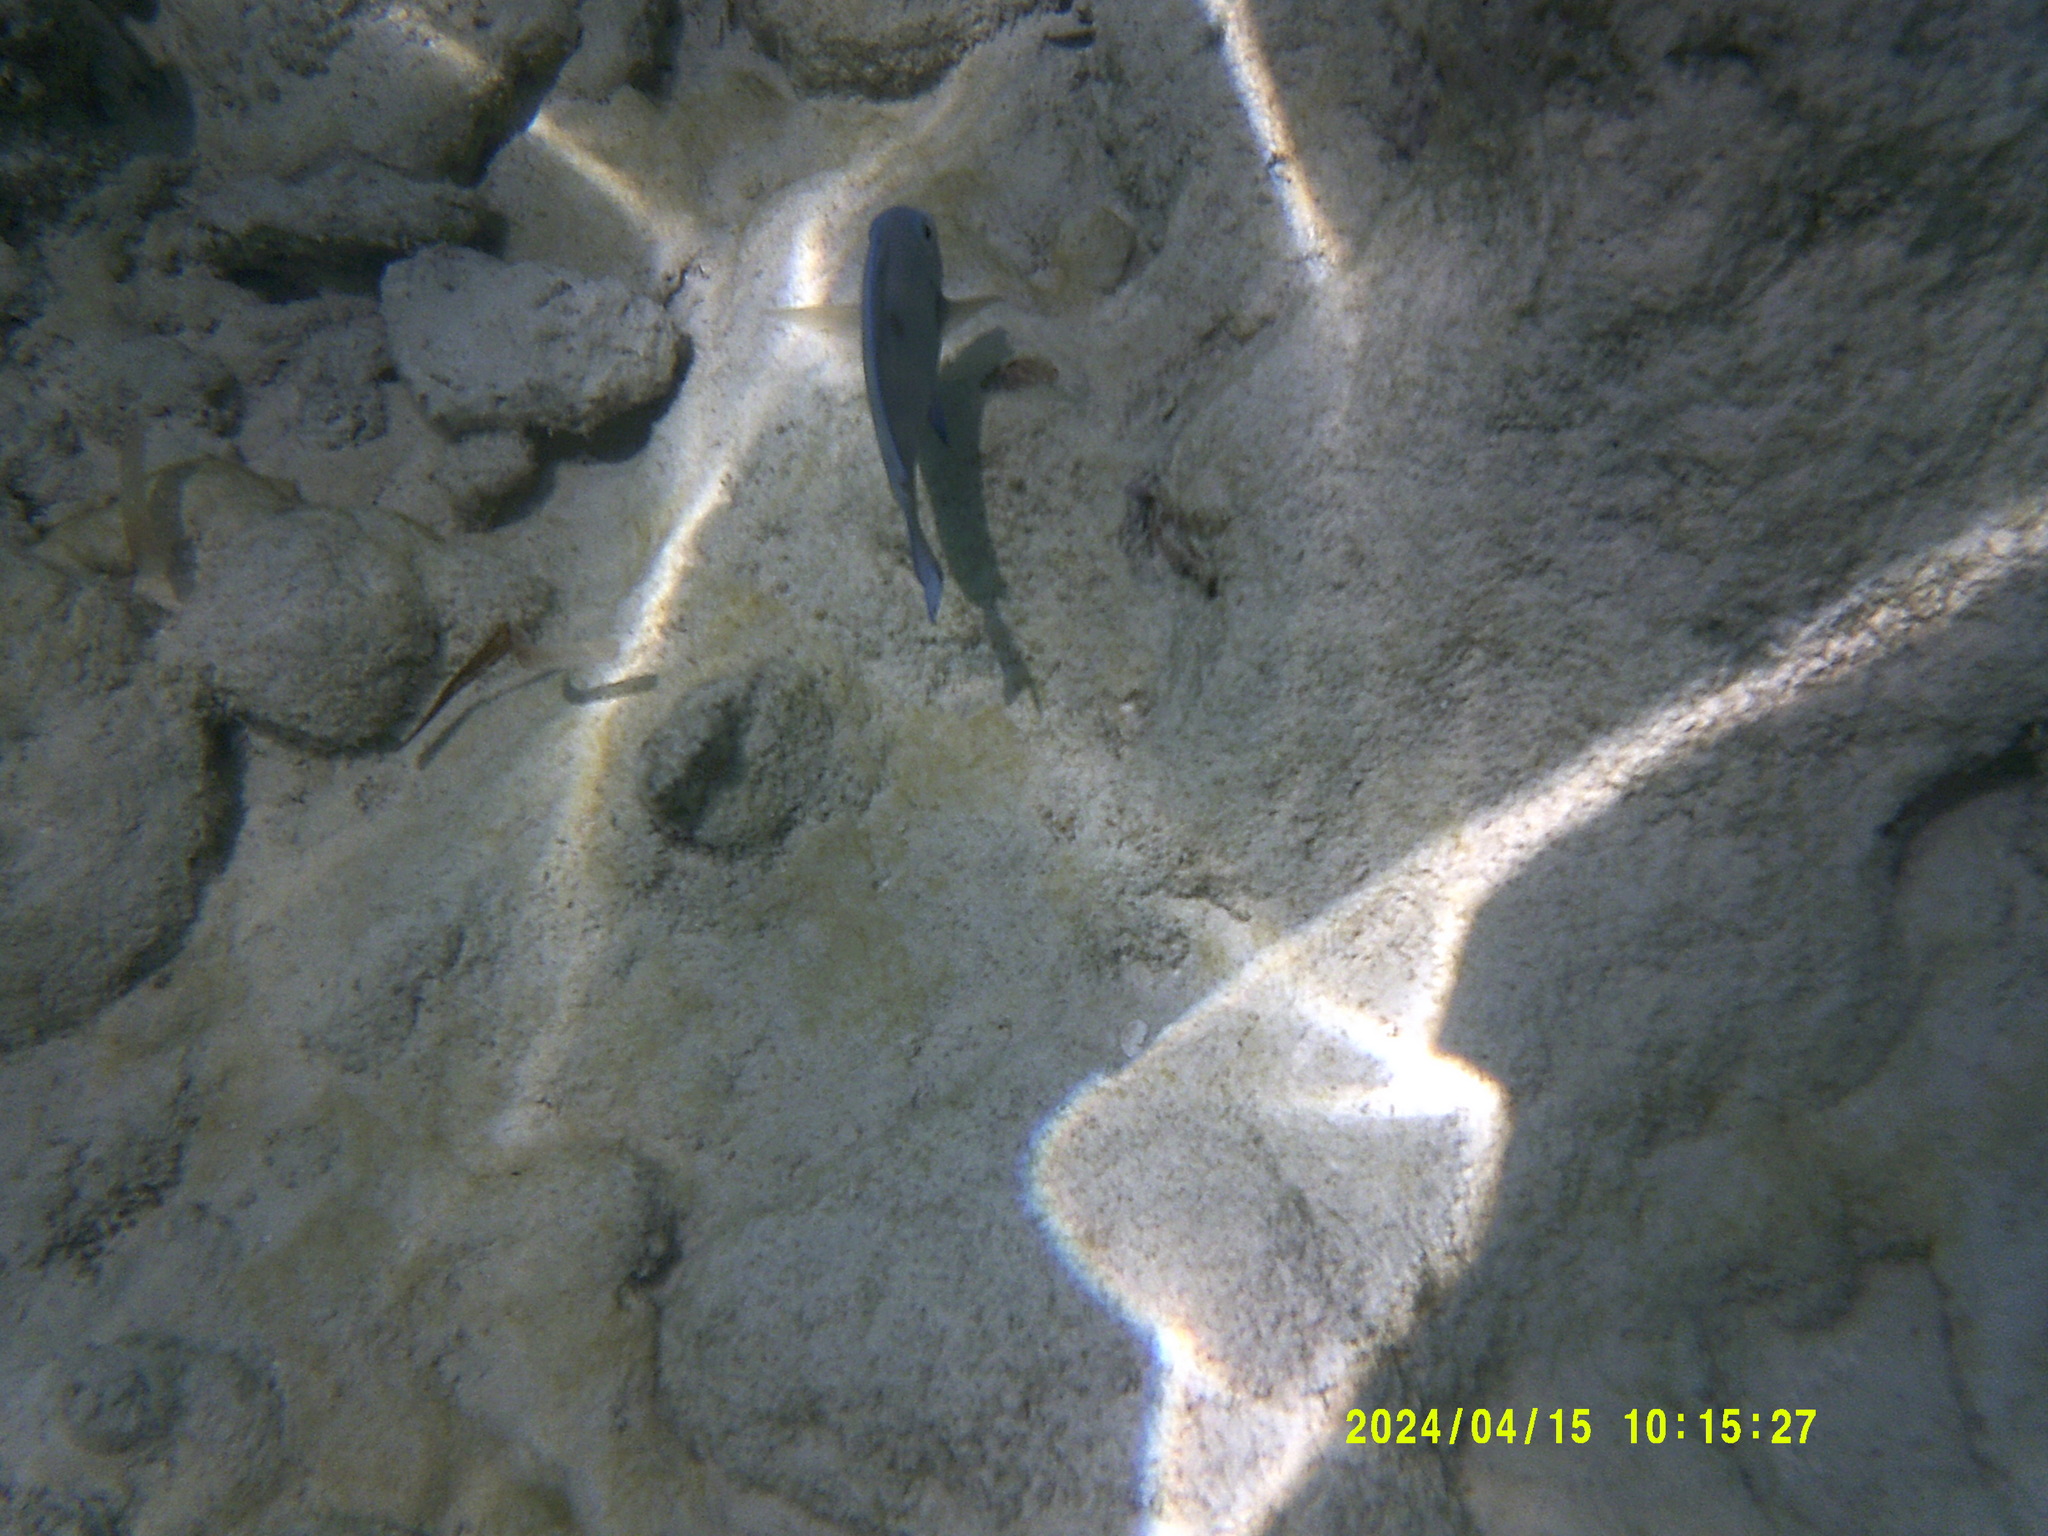
Acanthurus coeruleus (Atlantic Blue Tang)